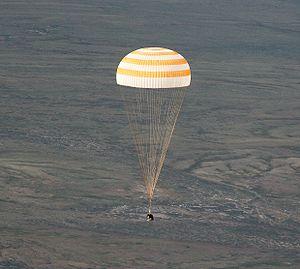
Soyouz désigne une famille de vaisseaux spatiaux habités soviétiques, puis russes après l'éclatement de l'URSS, conçue au début des années 1960. Le vaisseau Soyouz est, depuis 1967, le seul véhicule spatial mis en œuvre par l'astronautique russe pour placer en orbite des cosmonautes. Il permet de desservir l'orbite terrestre basse et assure la relève des équipages des stations spatiales : Saliout dans les années 1970, Mir dans les années 1990 et enfin la Station spatiale internationale depuis 1998. Après l'arrêt de la navette spatiale américaine en juillet 2011, Soyouz était devenu le seul vaisseau capable d'assurer la relève de l'équipage permanent de la station spatiale internationale jusqu'au lancement réussi en mai 2020 par la société privée SpaceX de la capsule Crew Dragon par un lanceur Falcon 9.